Company (novella)

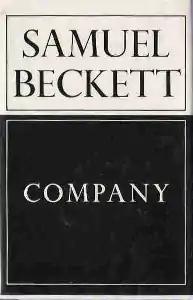
First edition (publ. Calder Publishing)

Company is a novella by Samuel Beckett, written in English and published by Calder Publishing in 1979. It was translated into French by the author and published by Les Éditions de Minuit in 1980. "Company" was Beckett's first work of prose in more than 30 years to be originally written in English.